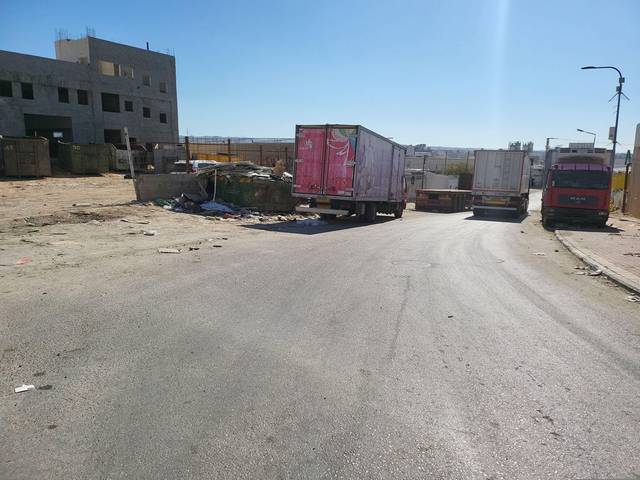
Region: Israel
Coordinates: 31.397, 34.778